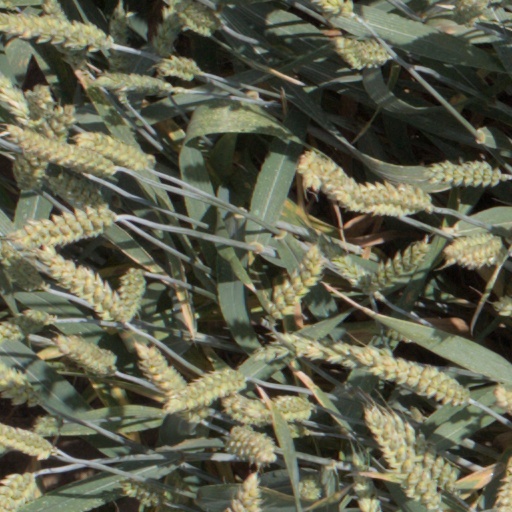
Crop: wheat